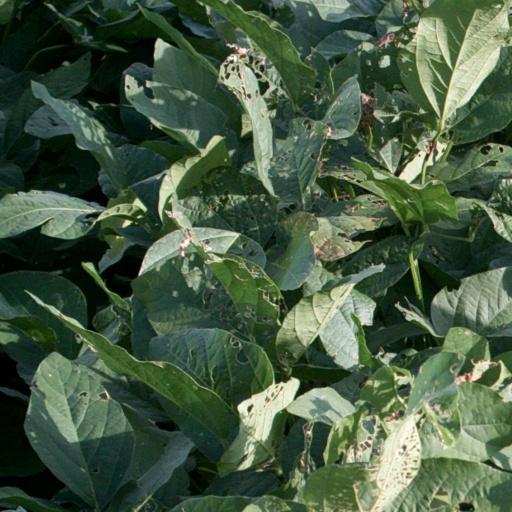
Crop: soybean